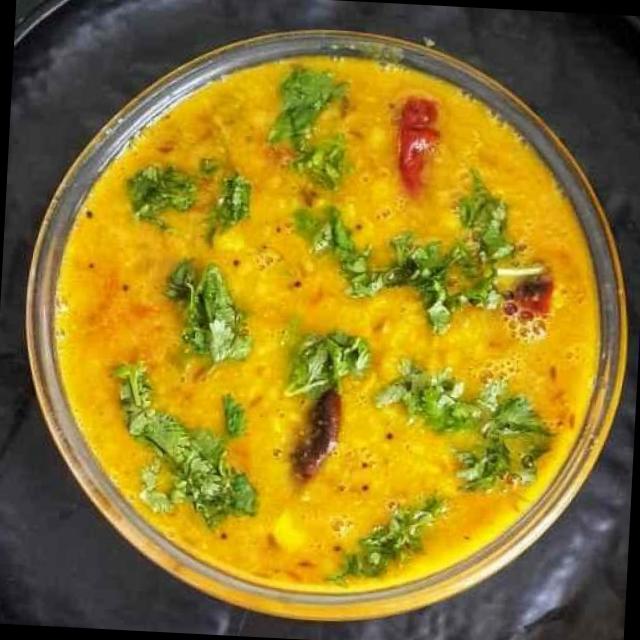
Dish: dal_makhani